Maude Stanfield Harter Borland House

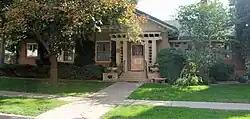
House in 2012

The Maude Stanfield Harter Borland House, at 610 N. Jefferson Ave. in Loveland, Colorado, was built in 1920. It was listed on the National Register of Historic Places in 2004.